Ashot Avagyan

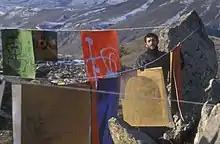
Ashot Avagyan, performance "Dialogue" , Sisian, Zorats Karer

Both in performances and in his fine arts artist not only attempts to create a bridge between culture of the past and the present but becomes the bridge, the intermediary for connecting the two times, and the filler for the gap between them, the catalyst. And his art not only obtains the independence from the cultural heritage, not only carries it but also turns into a way of preservation of that same cultural heritage.